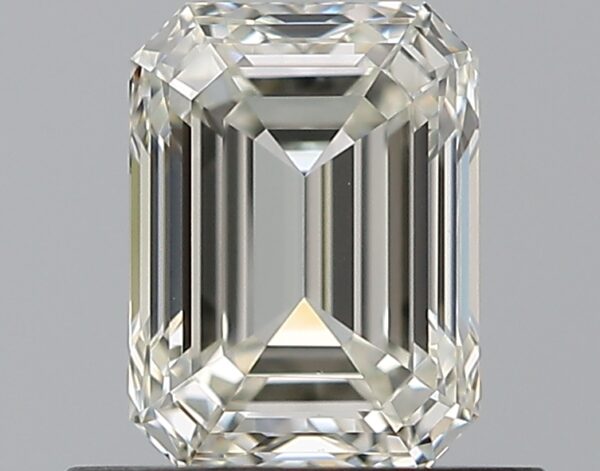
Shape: emerald
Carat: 0.72
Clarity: VVS2
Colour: I
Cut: EX
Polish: EX
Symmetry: EX
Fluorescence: N
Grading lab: GIA
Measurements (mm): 5.8 x 4.28 x 2.92